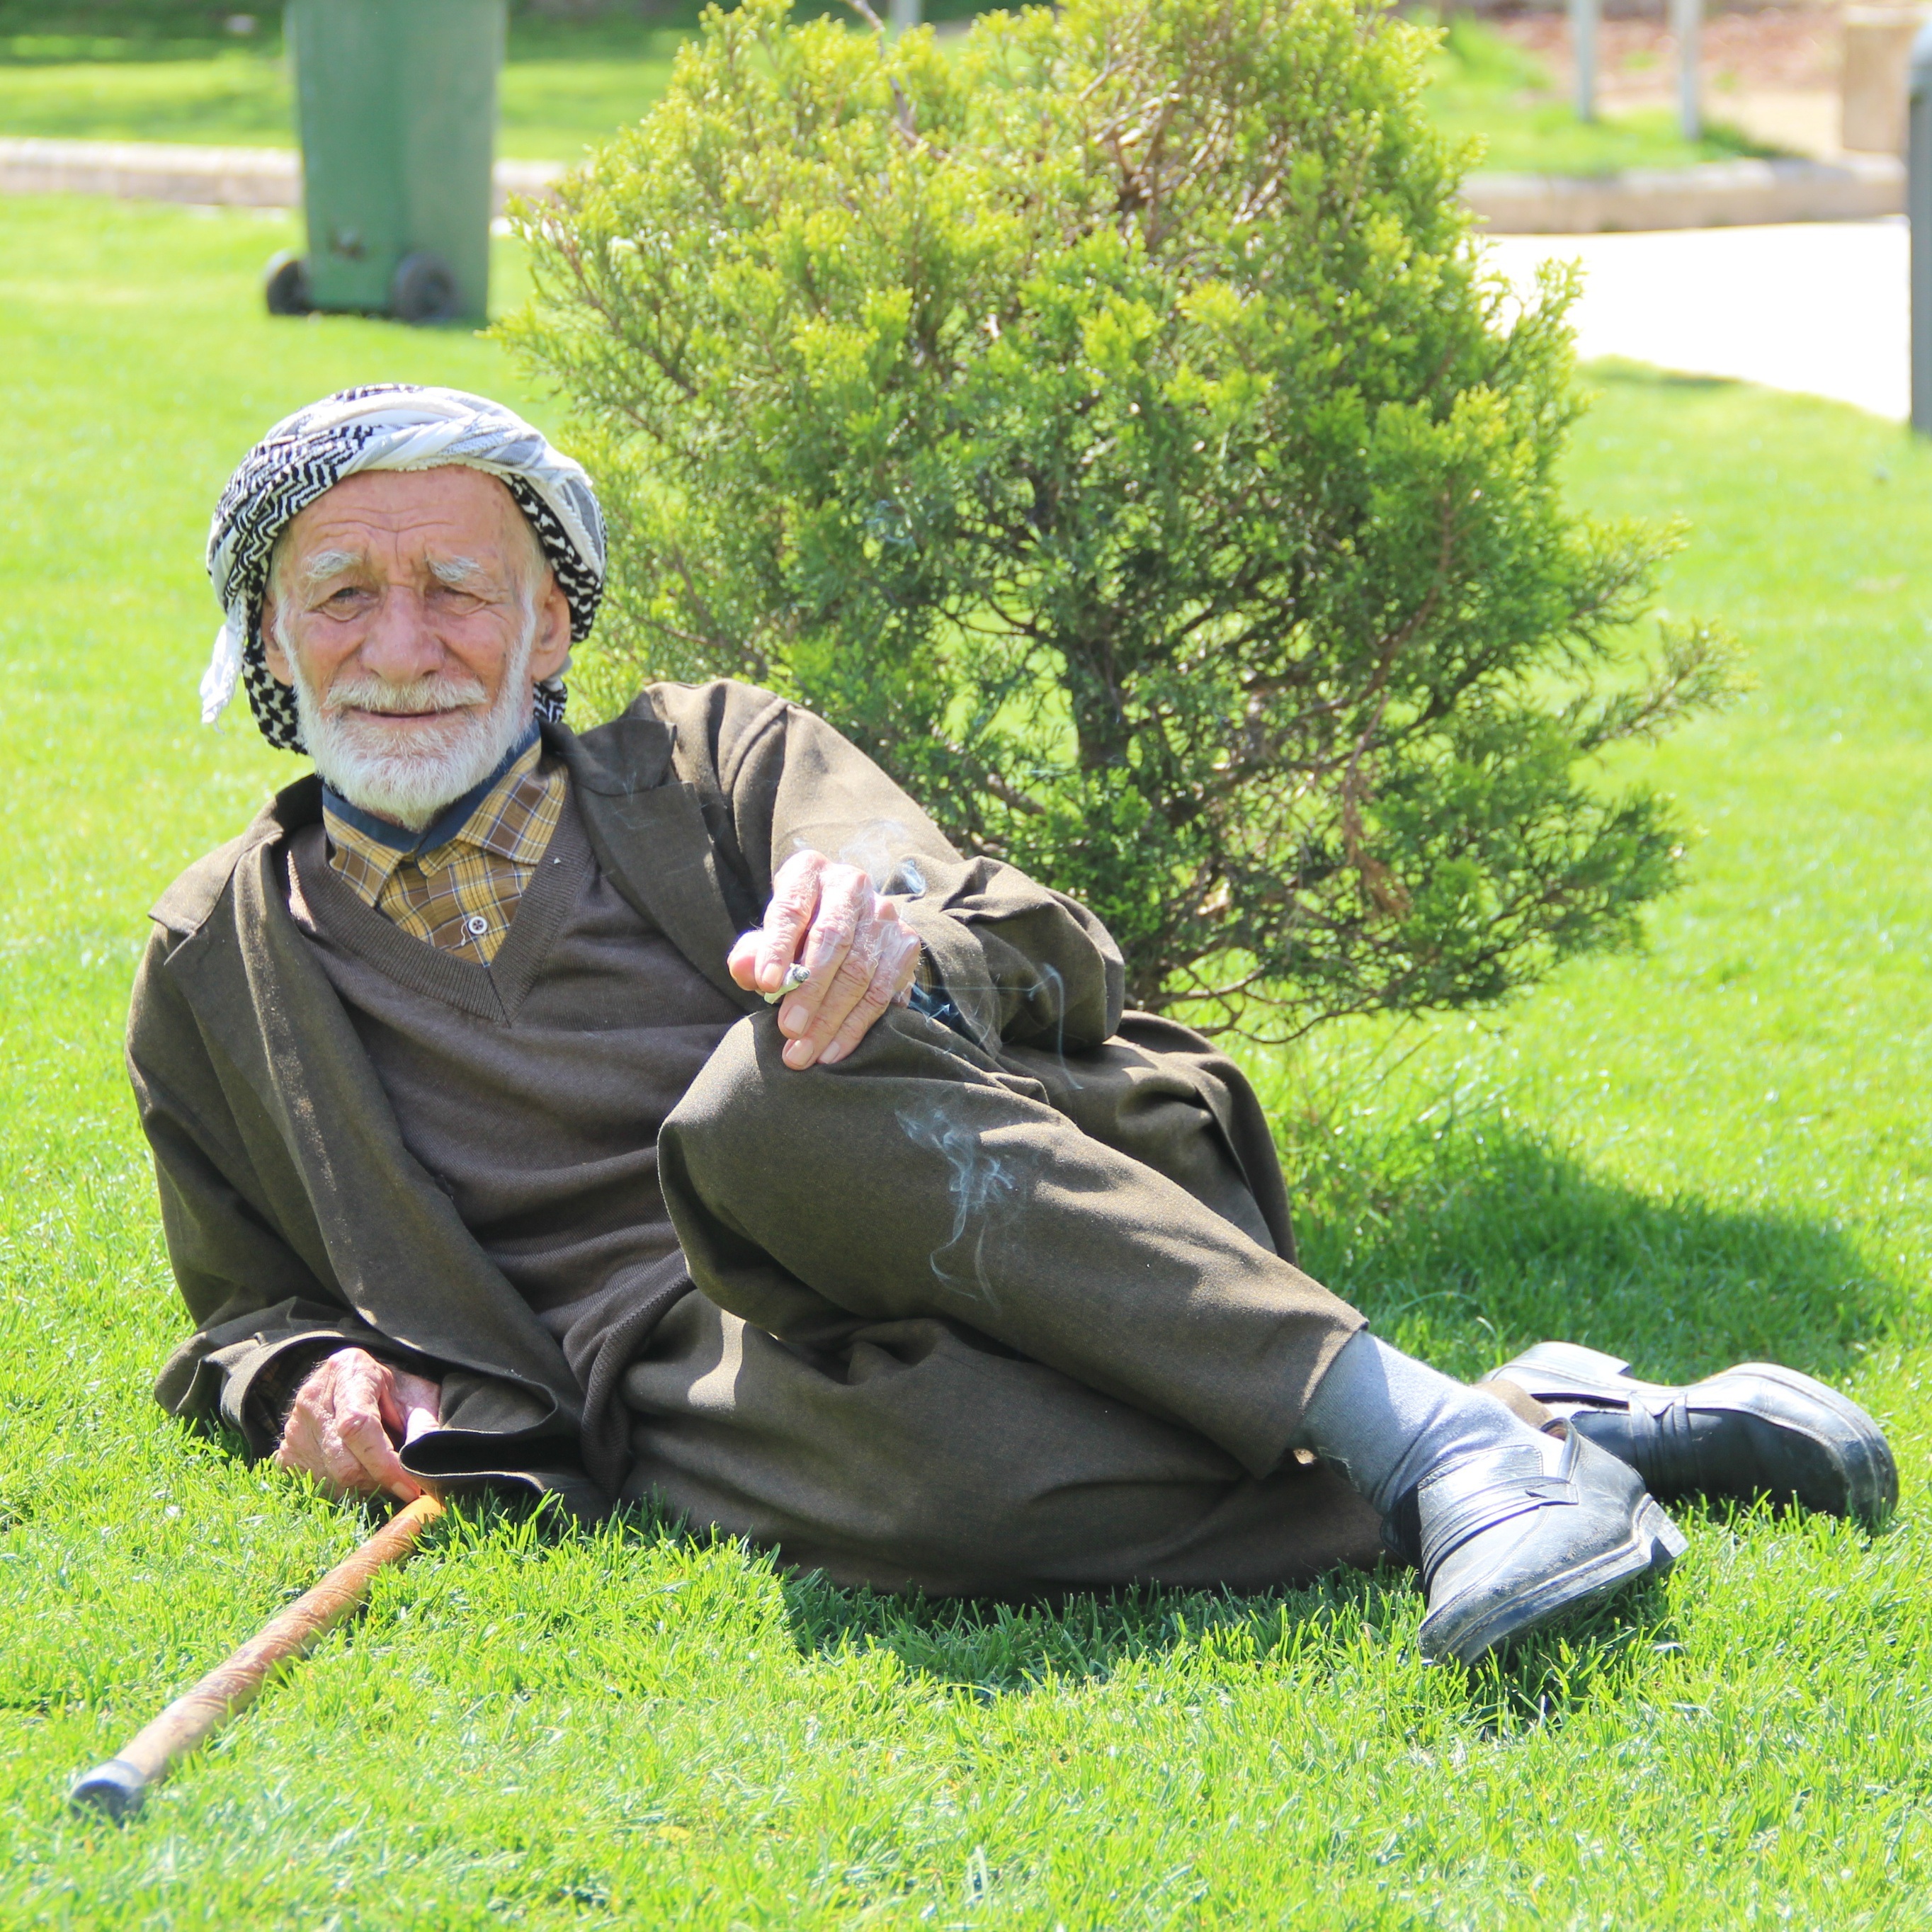
man, grass, lawn, old, smoking, sitting, life, footwear, muslim, urfa, human positions, grass pavers, the rest is